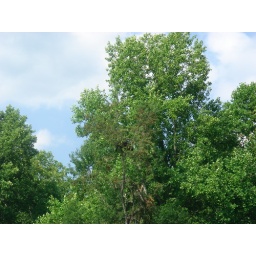
A bear with cub that we saw in the Great Smoky Mountains National Park.